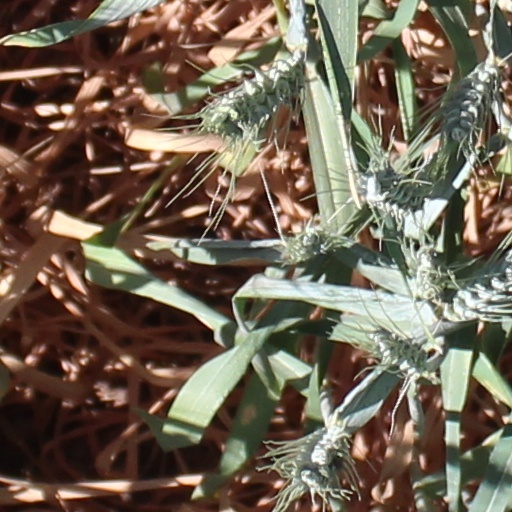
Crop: wheat